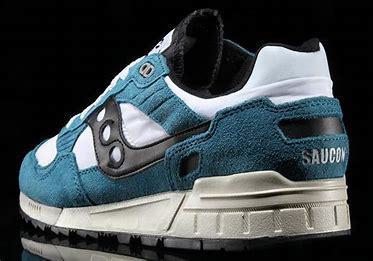
Brand: Saucony
Model: Shadow 5000